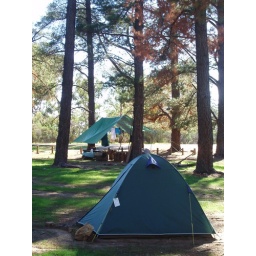
My tent and Priscilla's kitchen in the back ground @ The Pines in Arapiles